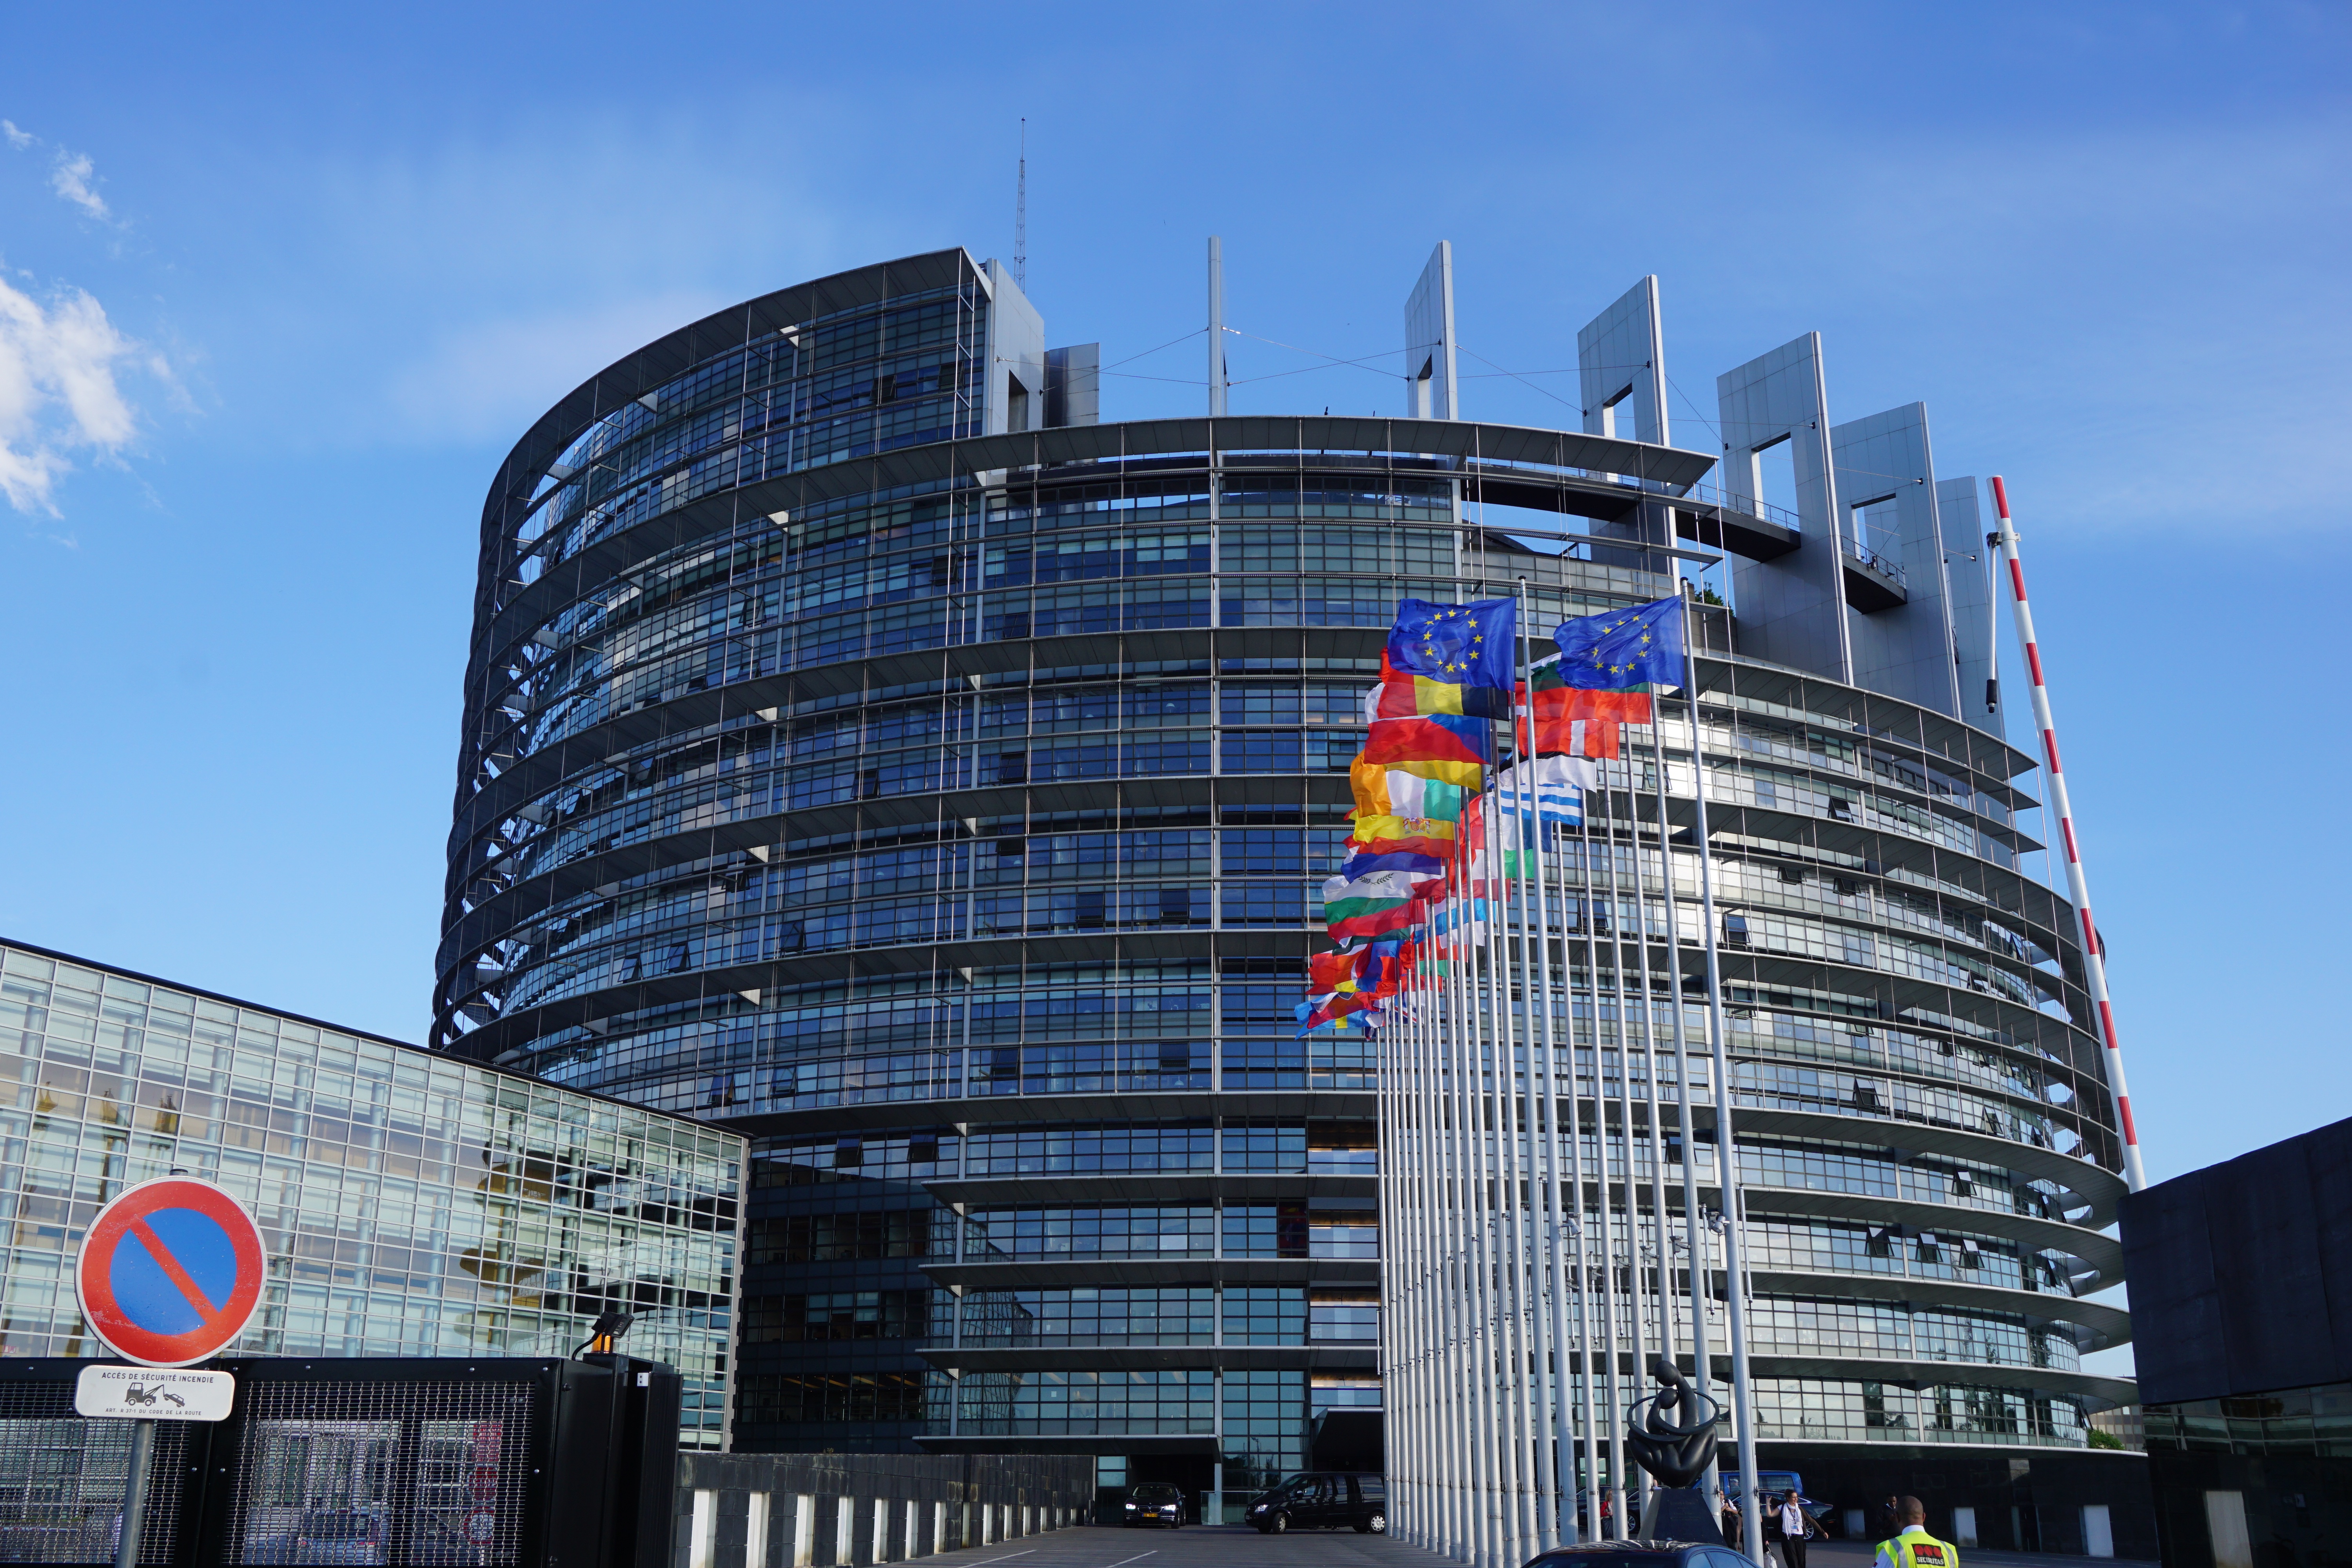
architecture, building, city, skyscraper, cityscape, downtown, europe, flag, landmark, facade, stadium, tower block, strasbourg, eu, headquarters, metropolis, shopping mall, european parliament, urban area, metropolitan area